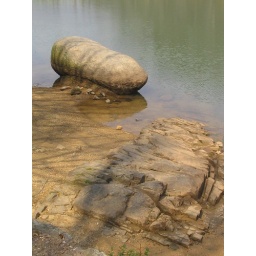
A rock sits in the edge of the river downstream from a hydroelectric plant in North Carolina.